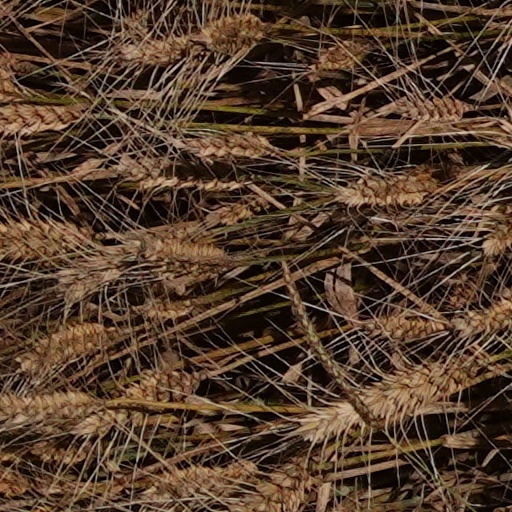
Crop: wheat